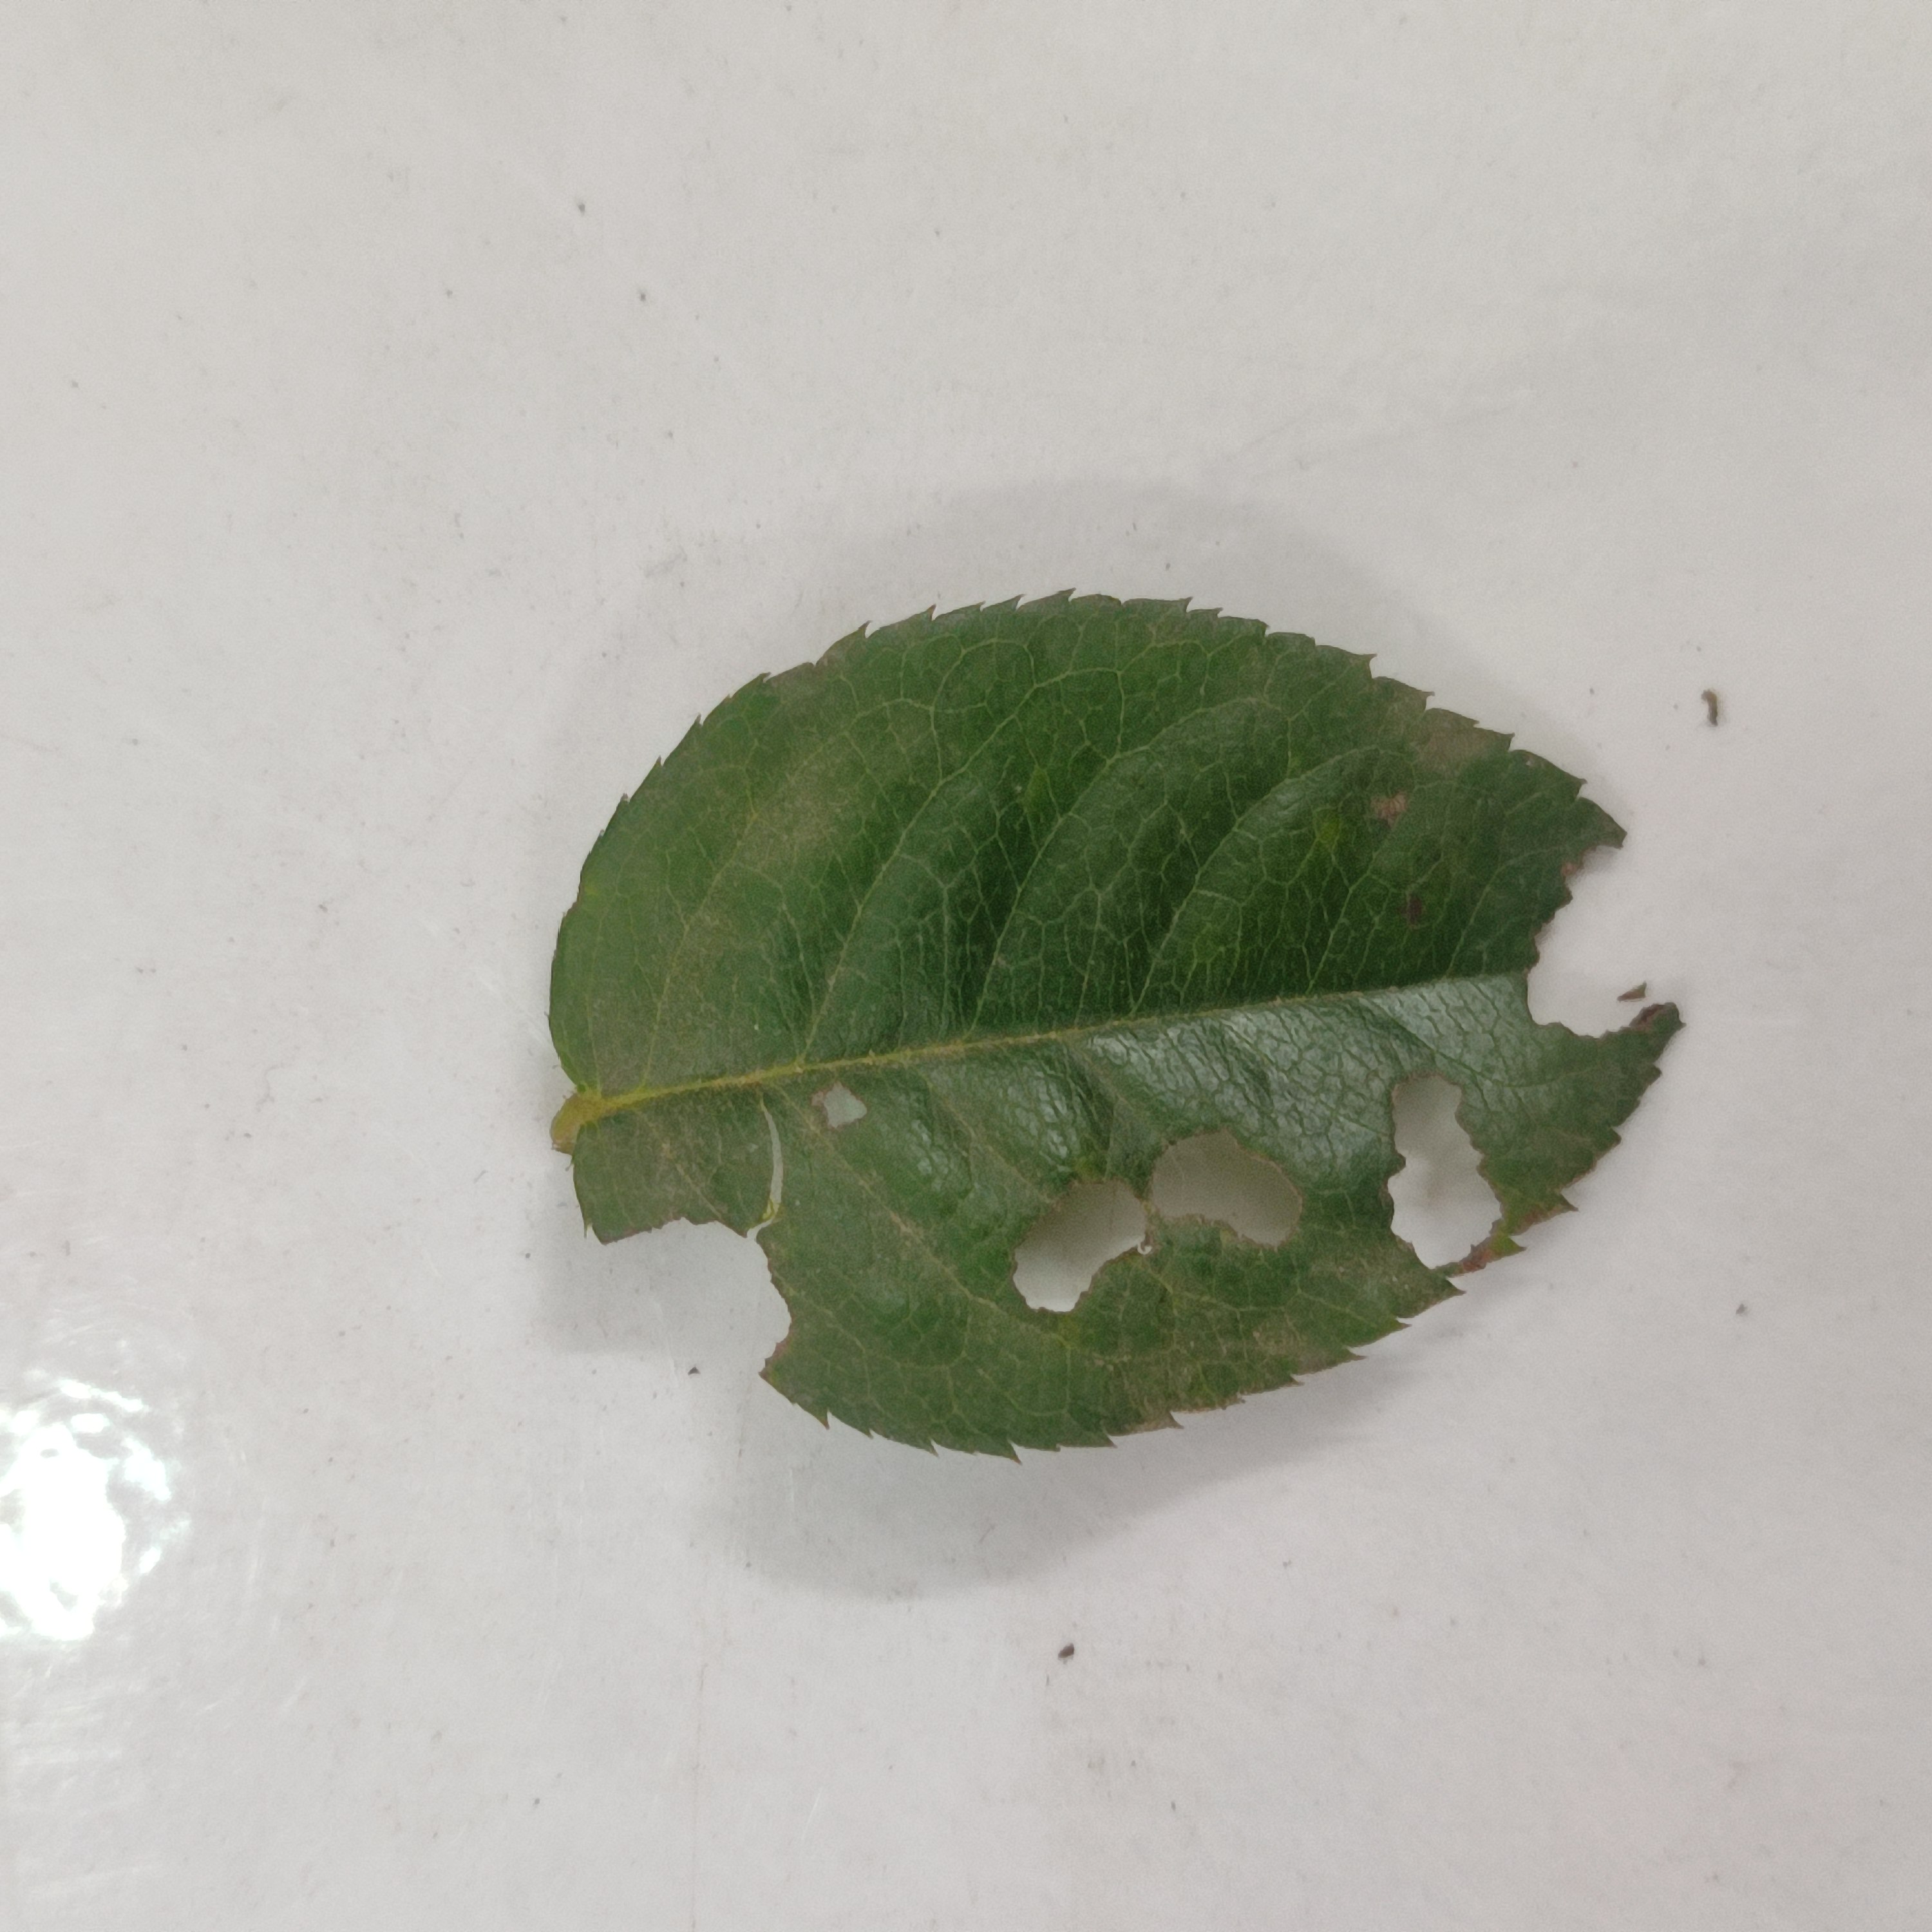
Label: Insect Hole